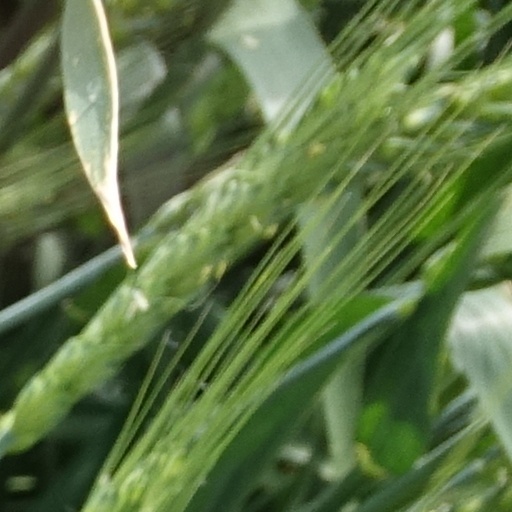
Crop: wheat